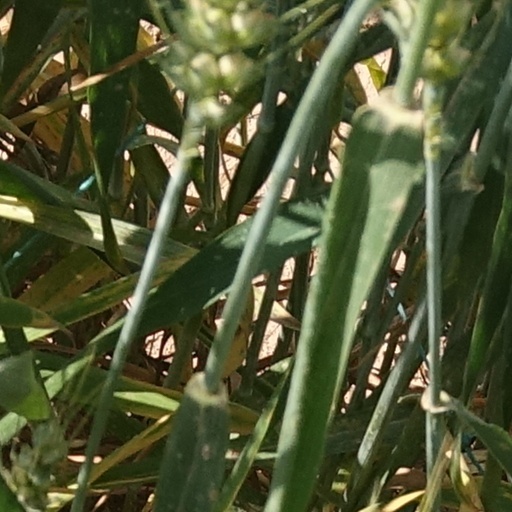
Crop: wheat